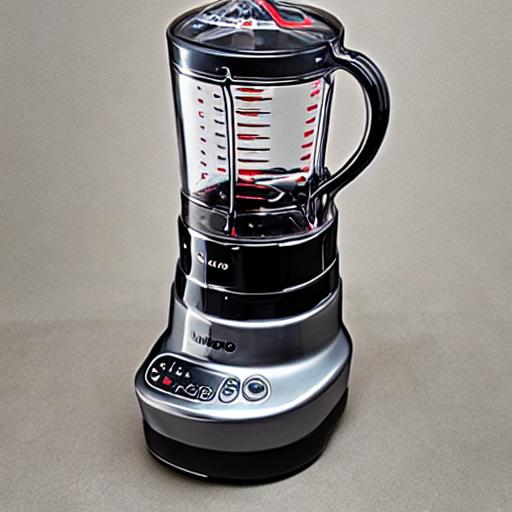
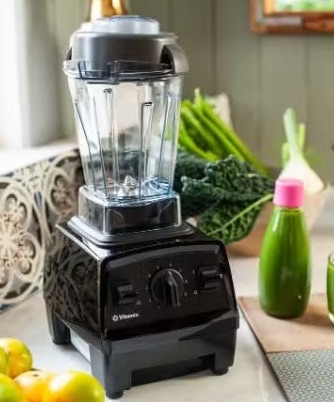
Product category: items_blender
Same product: no